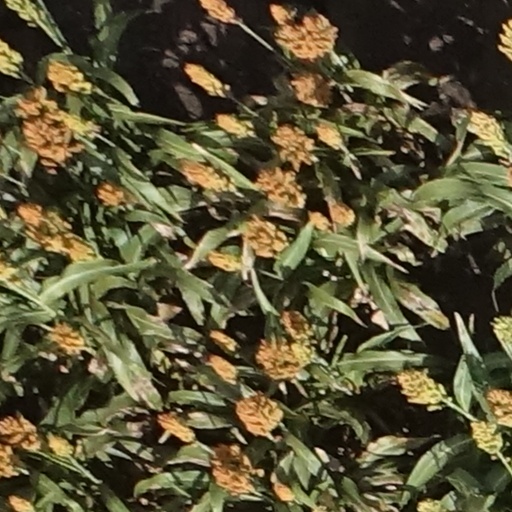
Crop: sorghum